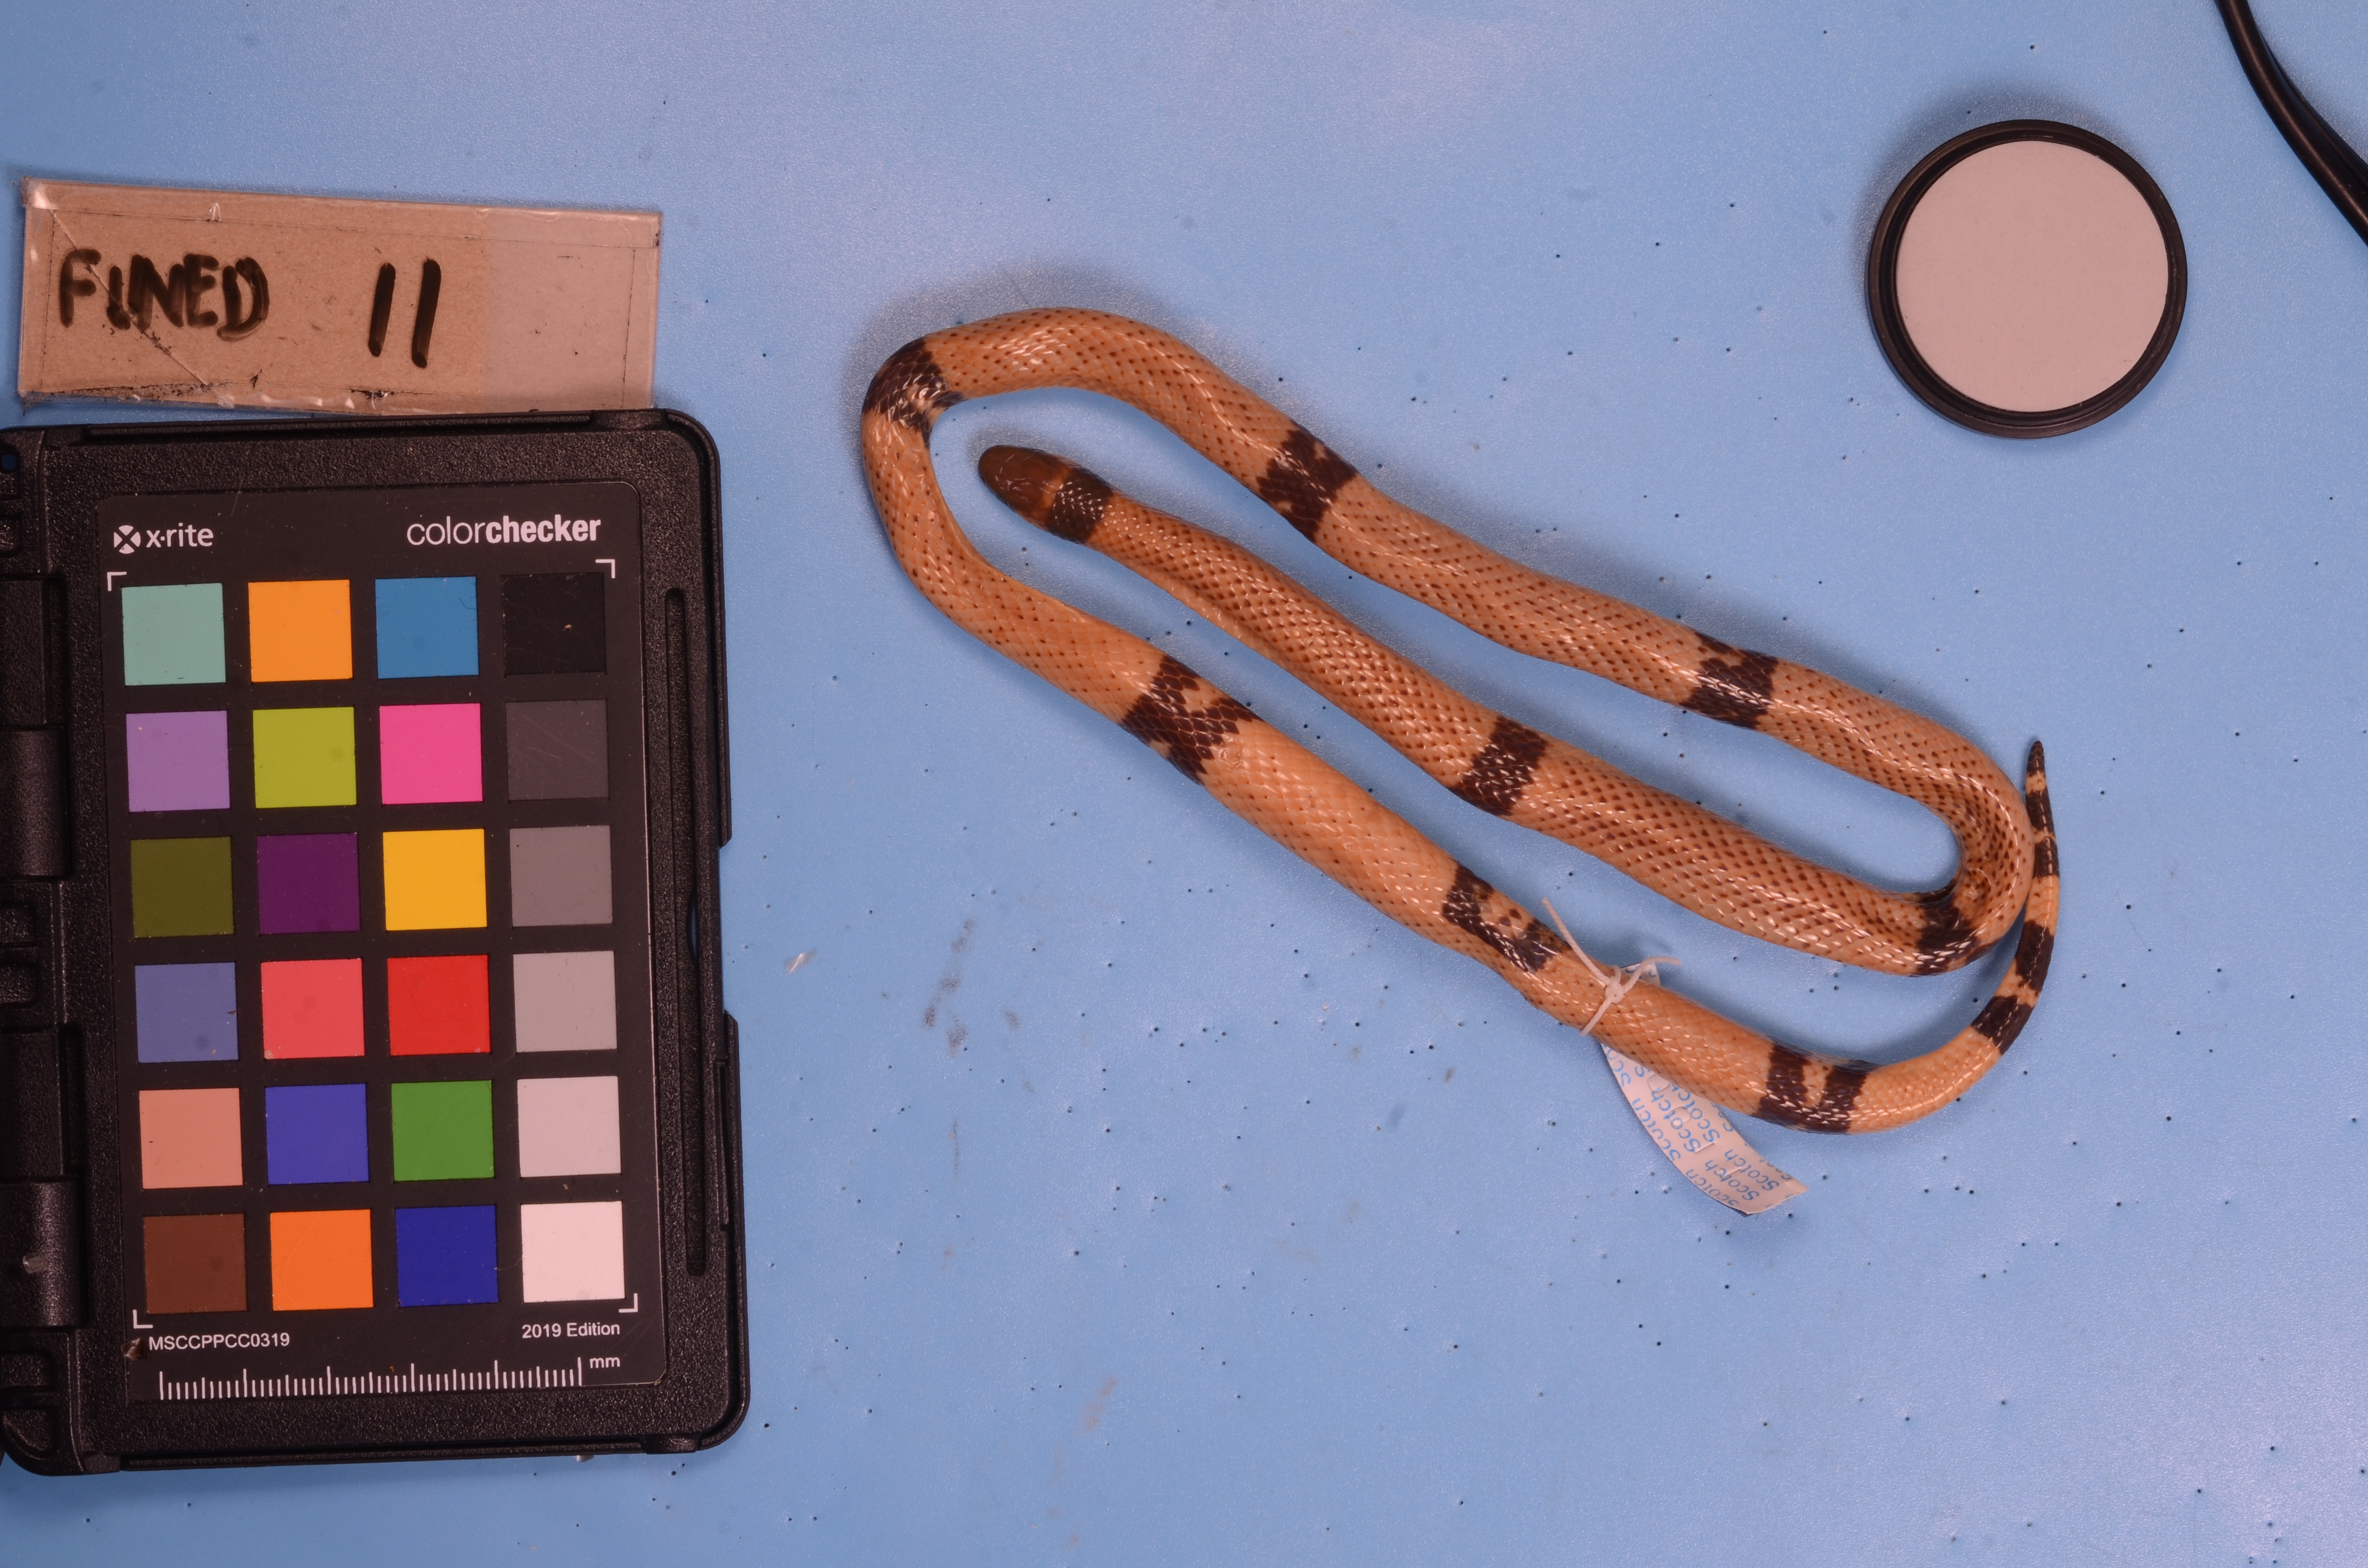
Species: Atractus latifrons
View: dorsal
Mimicry status: mimic